29th Infantry Division (United States)

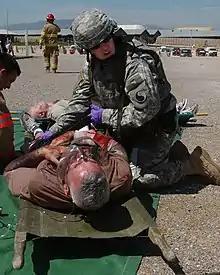
29th Infantry Division soldiers conduct a large-scale exercise at Camp Bondsteel in Kosovo in May 2009

From 8 December 1944 to 23 February 1945, the division was assigned to XIII Corps and held defensive positions along the Rur and prepared for the next major offensive, Operation Grenade. The division was reassigned to XIX Corps, and the attack jumped off across the Rur on 23 February and carried the division through Jülich, Broich, Immerath, and Titz, to Mönchengladbach by 1 March 1945. The division was out of combat in March. In early April the division was reassigned to XVI Corps, where the 116th Infantry helped mop up in the Ruhr Pocket. On 19 April 1945 the division, assigned to XIII Corps, pushed to the Elbe River and held defensive positions until 4 May and also made contact with Soviet troops. Meanwhile, the 175th Infantry cleared the Klotze Forest. After V-E Day, the division was on military occupation duty in the Bremen enclave. It was assigned to XVI Corps again for this assignment.